List of awards and nominations received by House

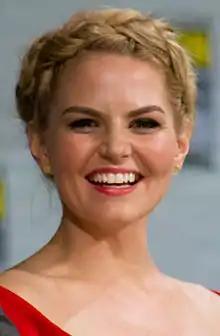
Jennifer Morrison was co-nominated for a Screen Actors Guild award in 2009.

The Screen Actors Guild (SAG) honors its members annually with awards for outstanding acting in film and television. "House" has been nominated for seven awards, six of which were for Hugh Laurie for Outstanding Performance by a Male Actor in a Drama Series, winning two of them.